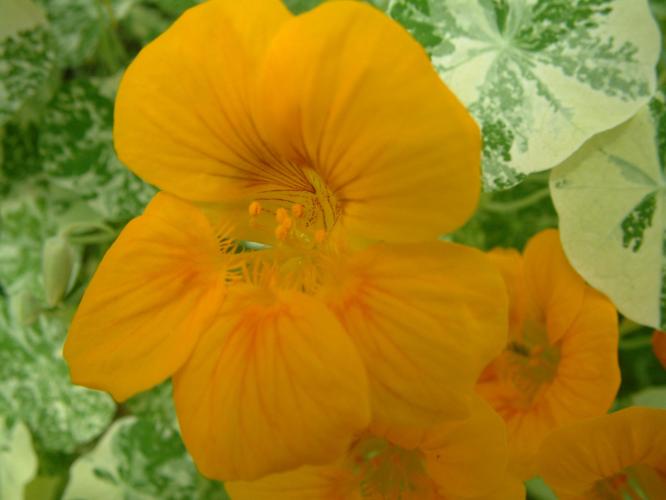
Label: watercress